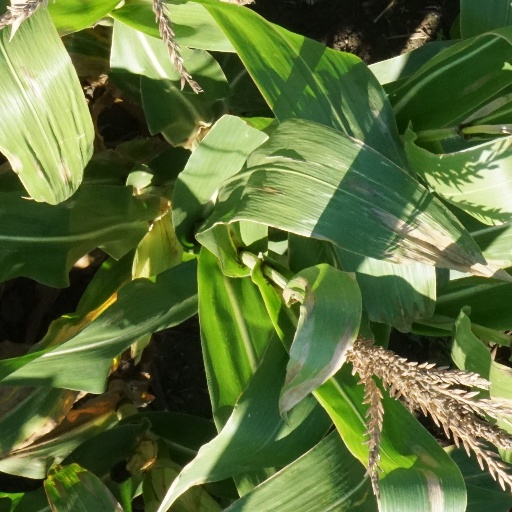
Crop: maize; corn